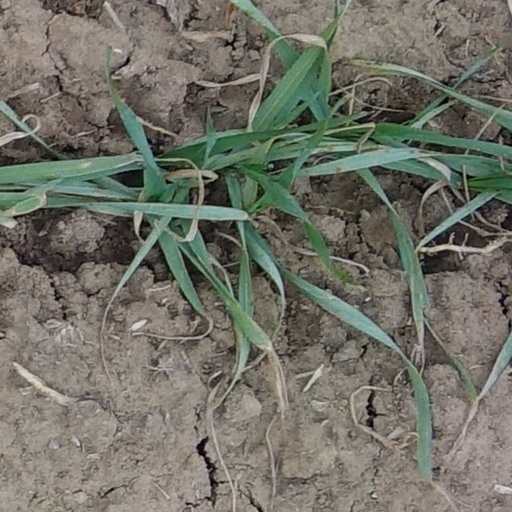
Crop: wheat